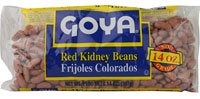
Item Name: Goya Red Kidney Beans - 14 oz
Bullet Point 1: Beans are harvested in their natural state
Bullet Point 2: Goya
Product Description: Goya Goya Red Kidney Beans, 14 oz
Value: 14.0
Unit: Fl Oz

Price: 2.58